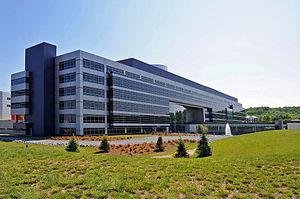
La Defense Intelligence Agency est une des agences du renseignement des États-Unis qui fonctionne sous la juridiction du département de la Défense. Elle sert de principal gestionnaire et producteur du renseignement militaire étranger, y compris l'information politique, économique, industrielle, géographique et médicale étrangères liées à la défense nationale. La DIA répond aux besoins du président des États-Unis, du Secrétaire à la Défense, du comité des chefs d’États-majors interarmées et des autres hauts fonctionnaires dans la communauté des agences du renseignement.